List of birds of Guatemala

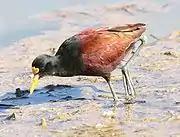
Northern jacana

The jacanas are a group of waders found throughout the tropics. They are identifiable by their huge feet and claws which enable them to walk on floating vegetation in the shallow lakes that are their preferred habitat.